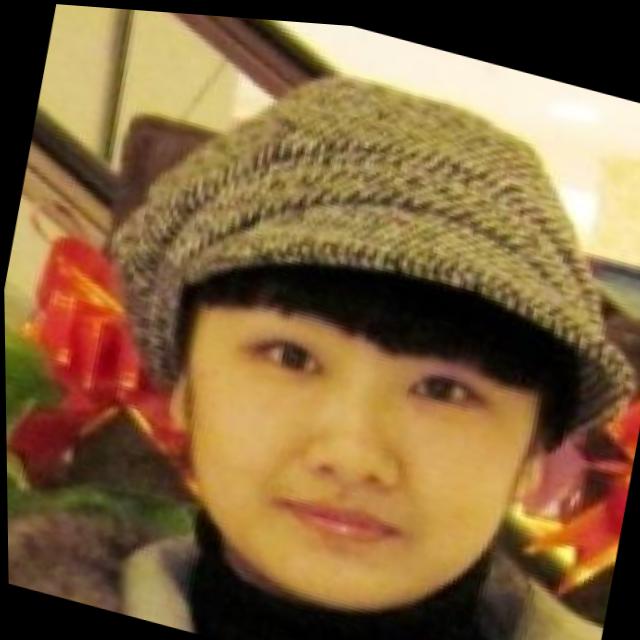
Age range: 21-44